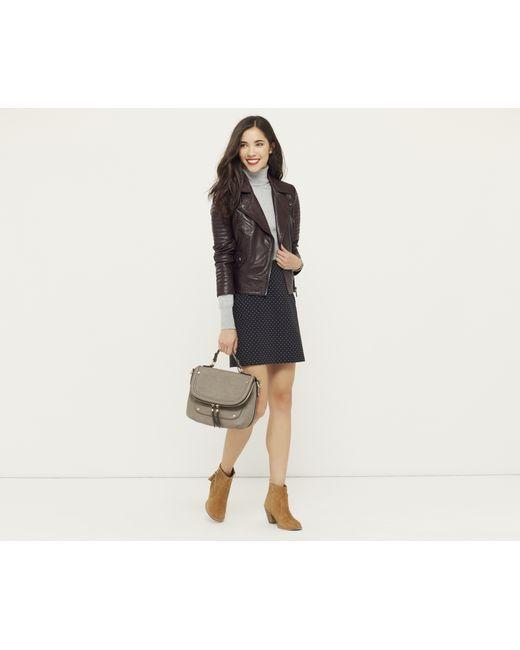
lässige dunkelbraune Lederjacke für Damen